The Martian War

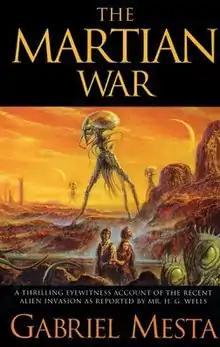
First edition (publ. Pocket Books)

The Martian War: A Thrilling Eyewitness Account of the Recent Invasion As Reported by Mr. H.G. Wells is a 2005 science fiction novel by American writer Kevin J. Anderson, published under his pseudonym Gabriel Mesta. It is a retelling of H. G. Wells' 1898 novel "The War of the Worlds" similar to Anderson's past work "". It recounts the Martian invasion from a variety of viewpoints, and has ties to Wells' other work.